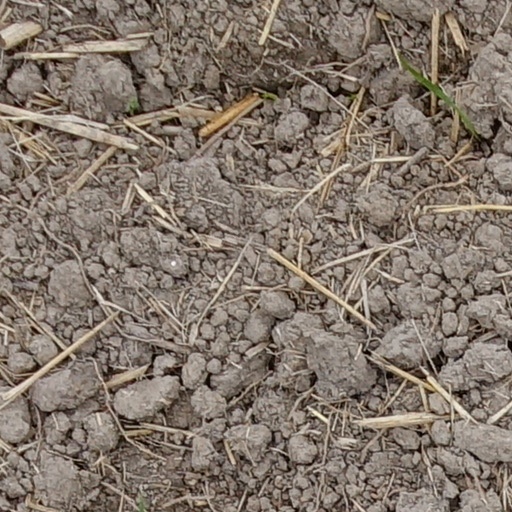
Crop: wheat